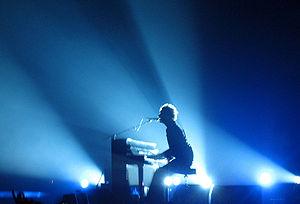
The Scientist est une chanson du groupe Coldplay sortie le 4 novembre 2002, en tant que second single de l'album A Rush of Blood to the Head.